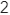
Number: 2